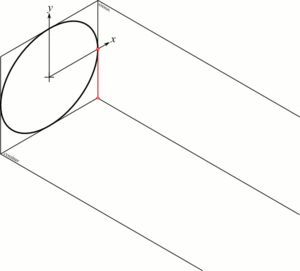
Animation montrant le tracé des fonctions sinus et cosinus à partir du cercle trigonométrique. Dessiné avec Inkscape, animé avec The Gimp.
En mathématiques, les fonctions trigonométriques sont des fonctions dont la variable est une mesure d'angle. Elles permettent de relier les longueurs des côtés d'un triangle en fonction de la mesure des angles aux sommets. Plus généralement, les fonctions trigonométriques sont importantes pour étudier les triangles et les polygones, les cercles et modéliser des phénomènes périodiques.